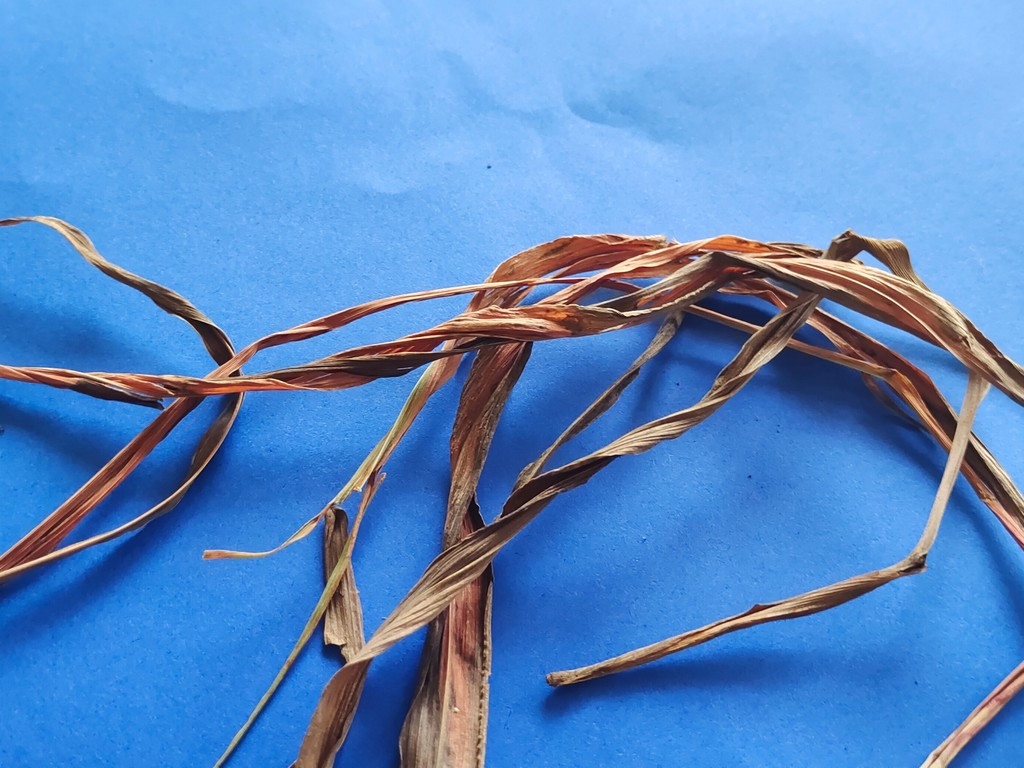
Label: Dried